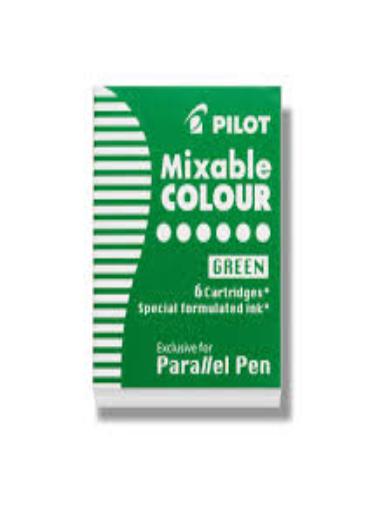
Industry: Necessities